Military history of Myanmar

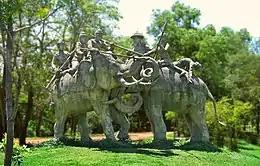
Thai commemoration of the duel between Naresuan and Mingyi Swa. Burmese chronicles say Swa died of a Siamese mortar round.

Just nine days after the Ava rebellion was put down, on 3 May 1584, Siam also revolted. A few weeks earlier, the crown prince of Siam Naresuan's 6,000-strong army was hovering around Pegu instead of marching to Ava, as ordered. When Nanda retook Ava, Naresuan withdrew and at Martaban, declared independence. A hastily planned expedition followed Naresuan in the midst of the rainy season. The 12,000-strong Burmese army was caught unprepared by the flooded countryside by the Chao Phaya, and was nearly wiped out by Siamese on their war canoes.